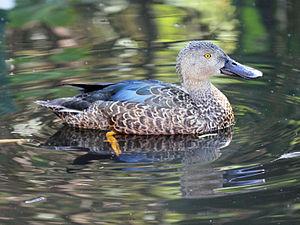
Le Canard de Smith, aussi appelé Souchet du Cap, est une espèce d'oiseau de la famille des anatidés.